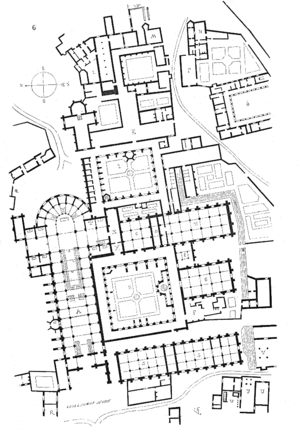
Clairvaux
Plan over Clairvaux
Clairvaux Abbedi, kloster grundlag 1115 af Bernhard af Clairvaux. i departementet Aube i det nordøstlig Frankrig.